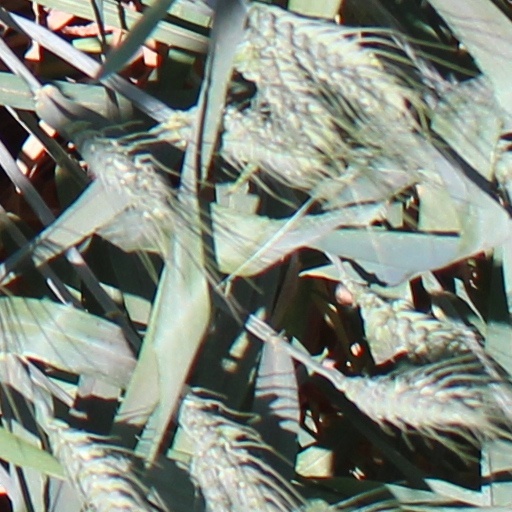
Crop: wheat